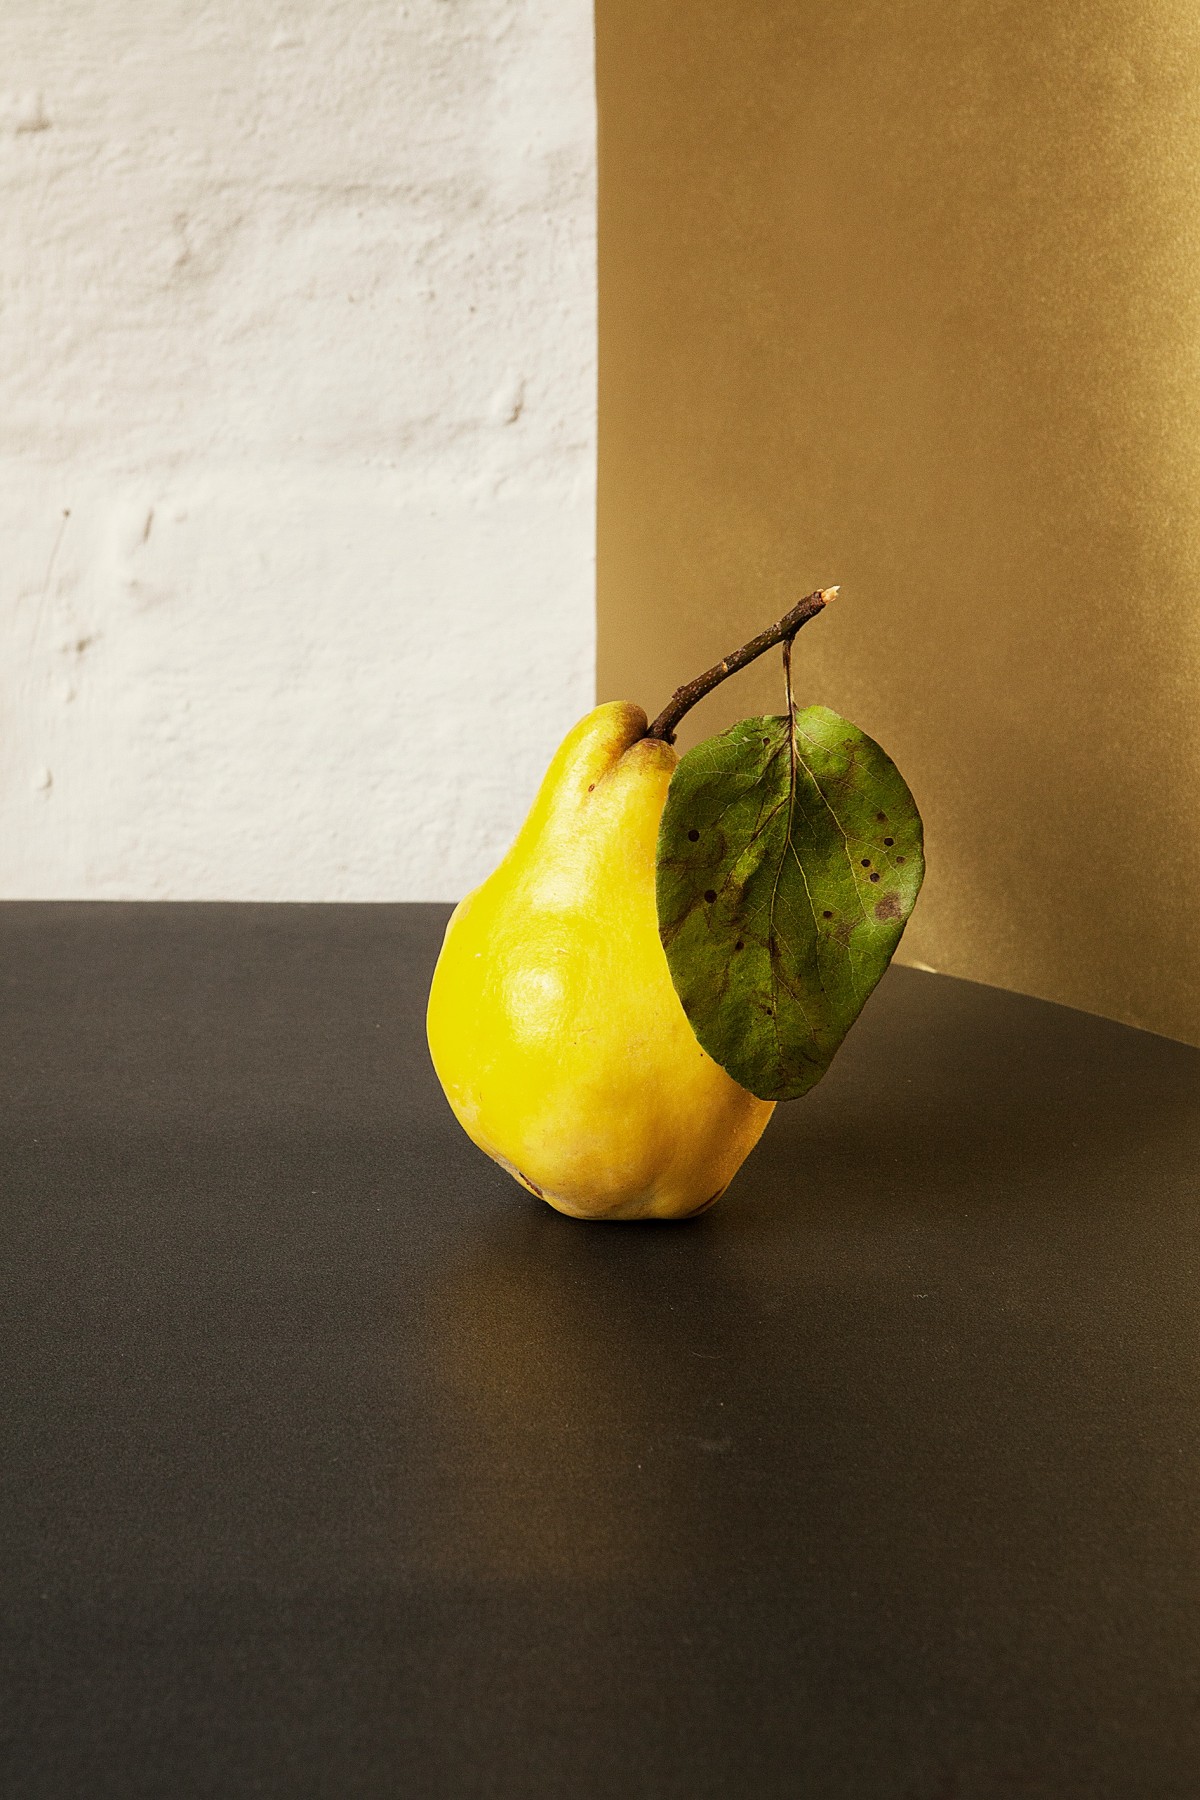
Tags: flower, food, green, produce, yellow, pear, juicy, still life, painting, tasty, organic, macro photography, flowering plant, still life photography